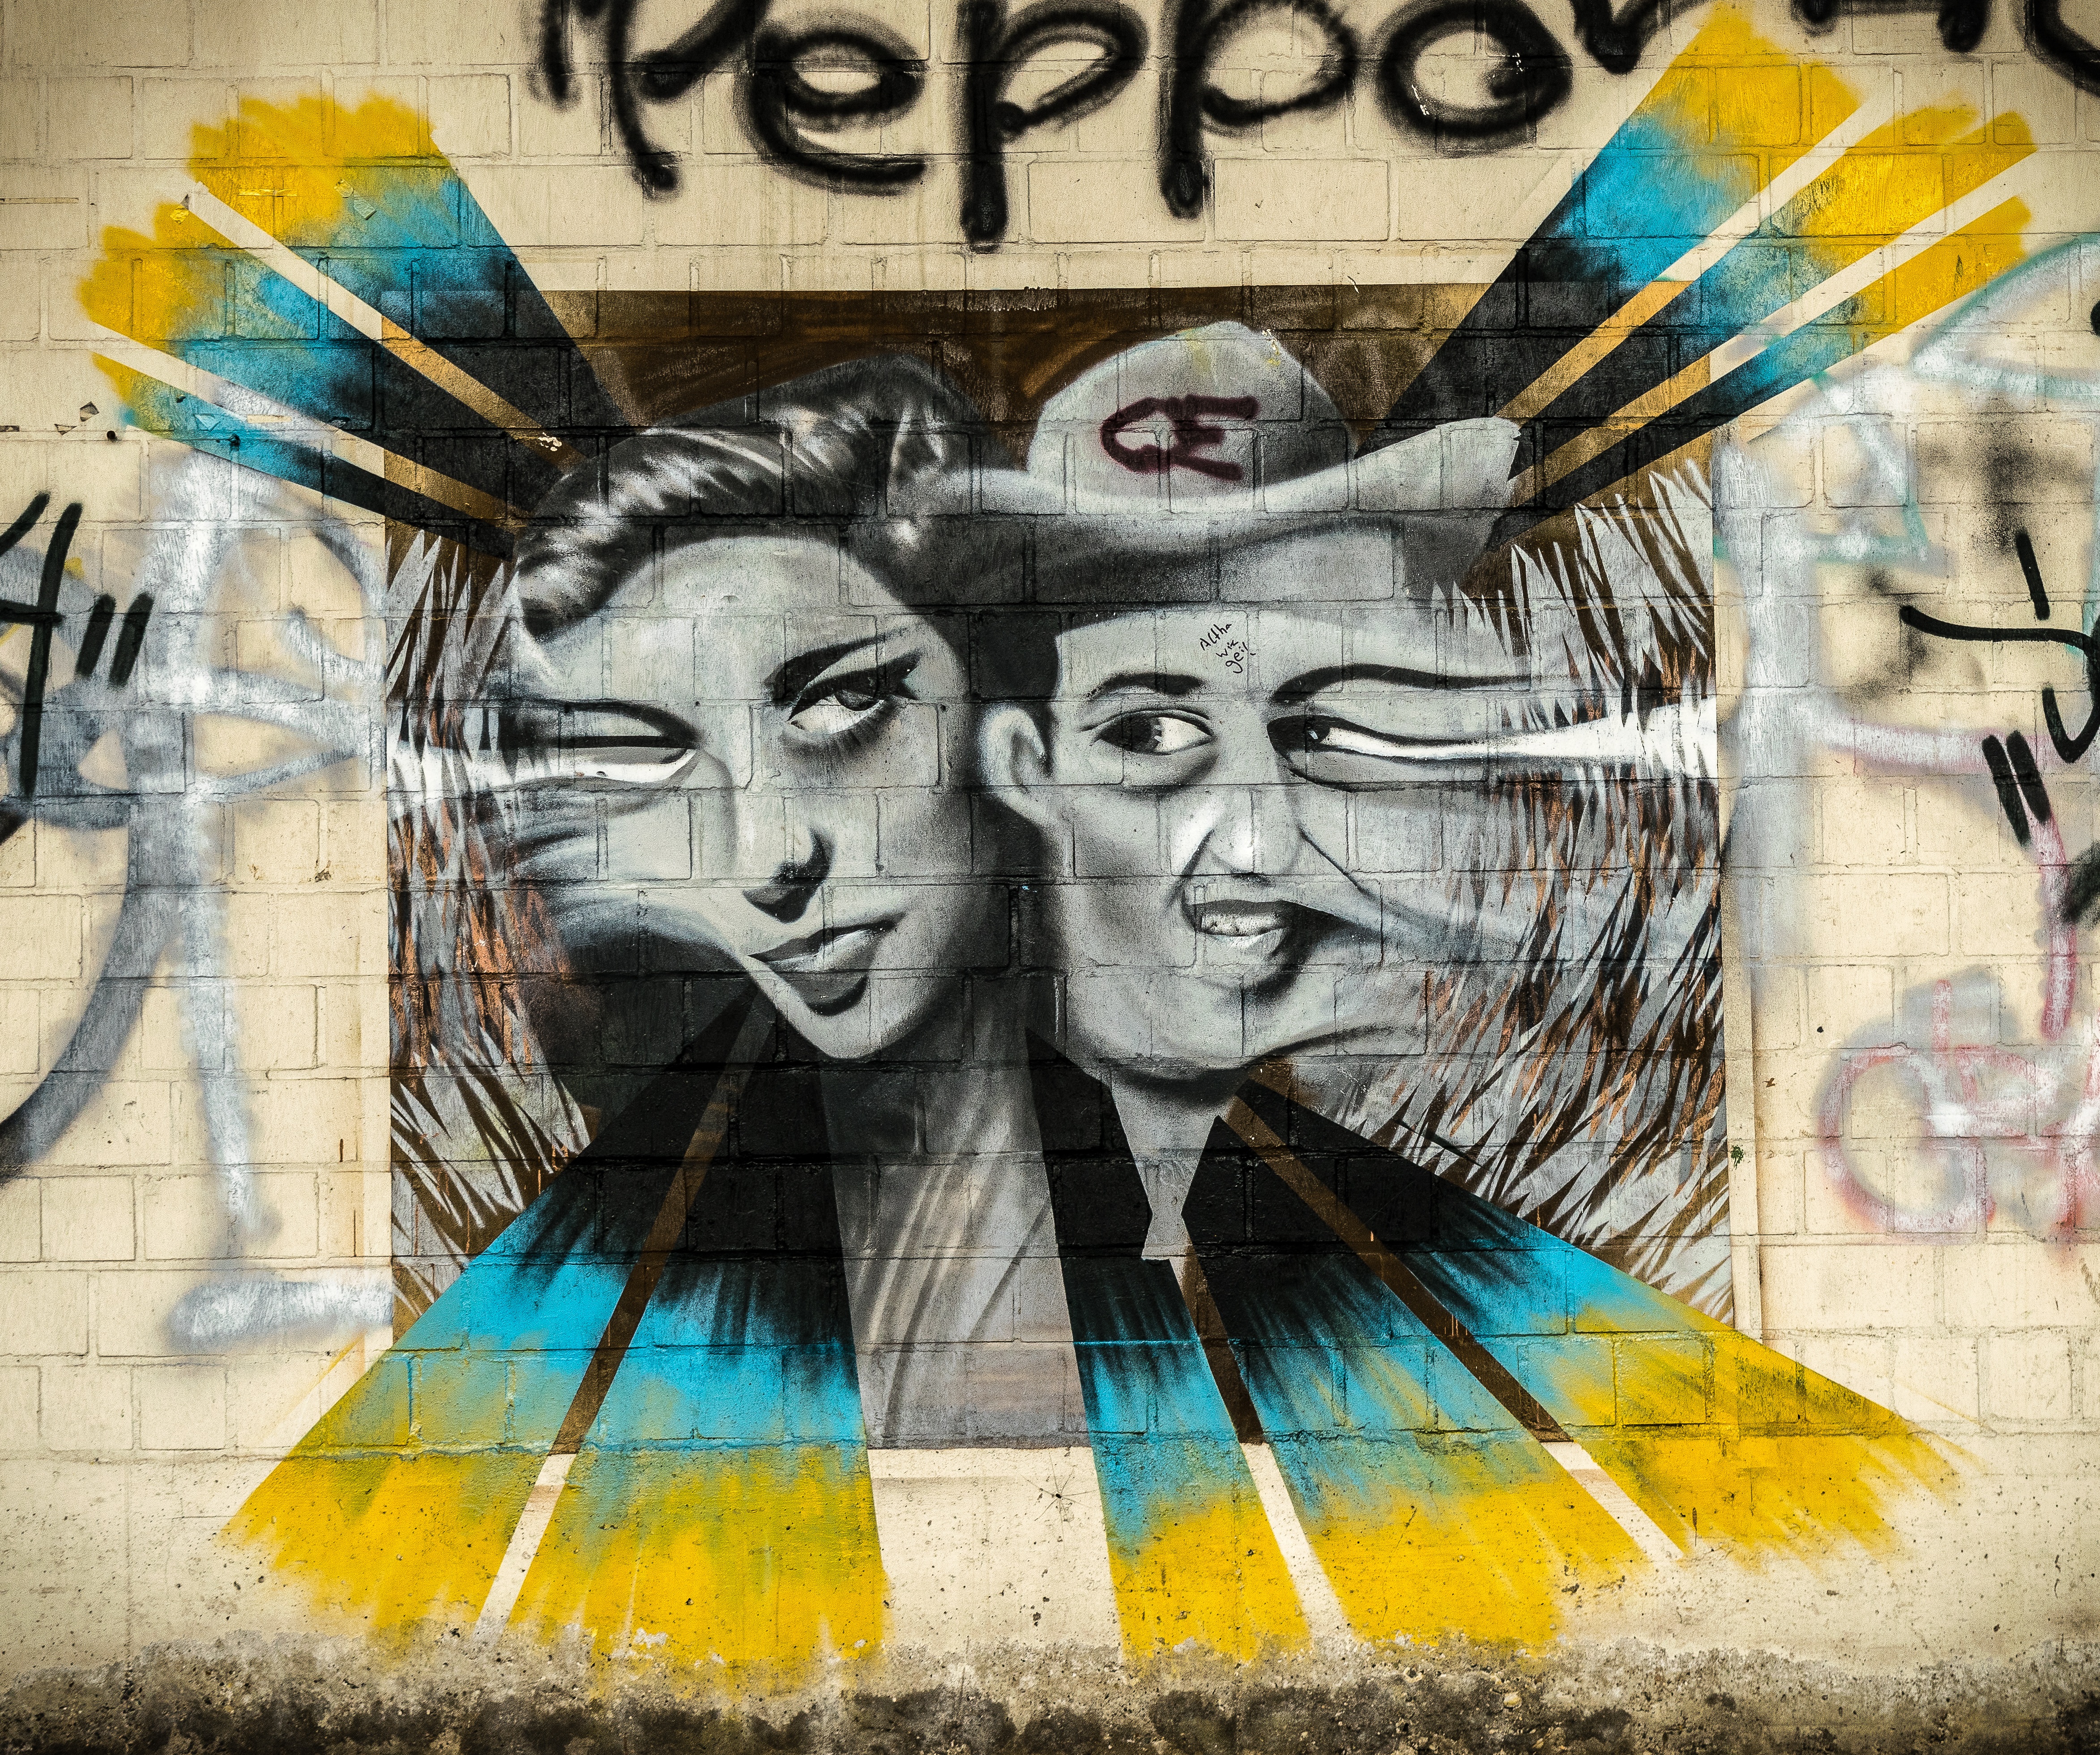
abstract, wall, color, facade, colorful, graffiti, street art, face, art, psychedelic, creativity, illustration, mural, painted, faces, goa, lost places, pforphoto, modern art, psychedelic art